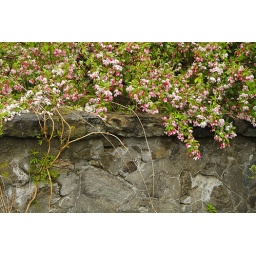
I like the juxtaposition of the stone and the small, pink flowers growing over it.